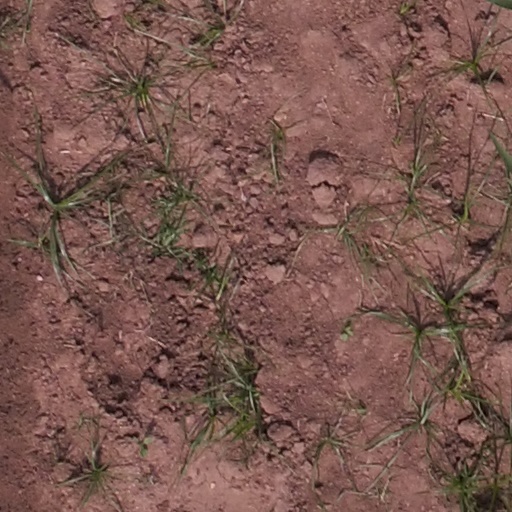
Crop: maize; corn